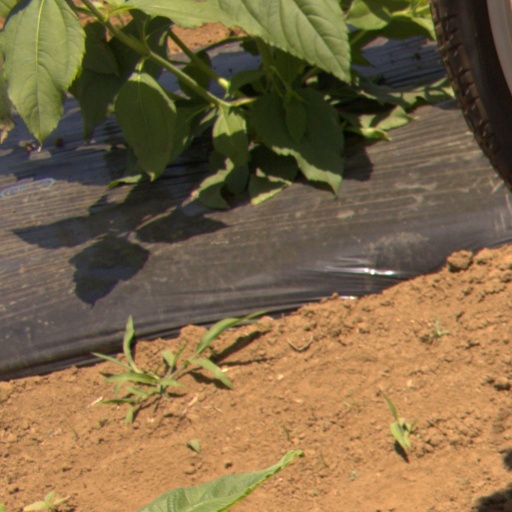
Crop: Jerusalem artichoke